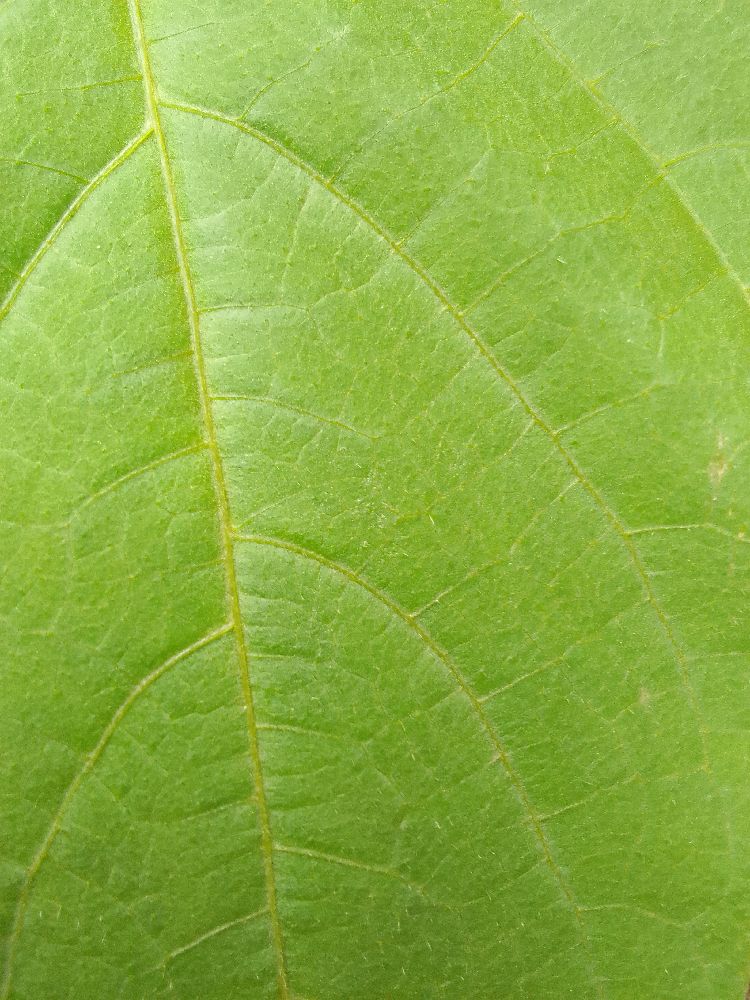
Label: healthy